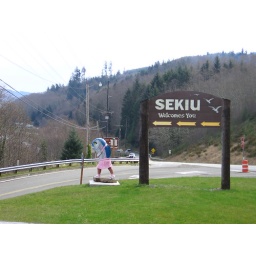
I don't get it either. There was a matching boy fish in C.B., but he's disappeared.